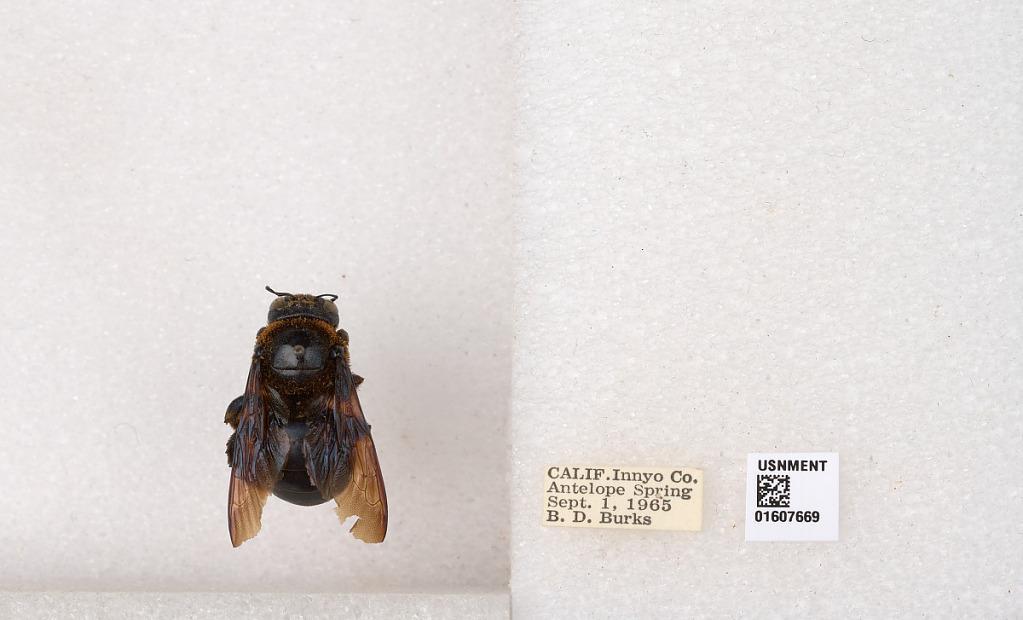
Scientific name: Xylocopa (Xylocopoides) californica californica Cresson
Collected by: B. Burks
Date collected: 1965-9-1
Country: United States
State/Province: California
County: Inyo
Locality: Antelope Spring
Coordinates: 37.331, -118.087